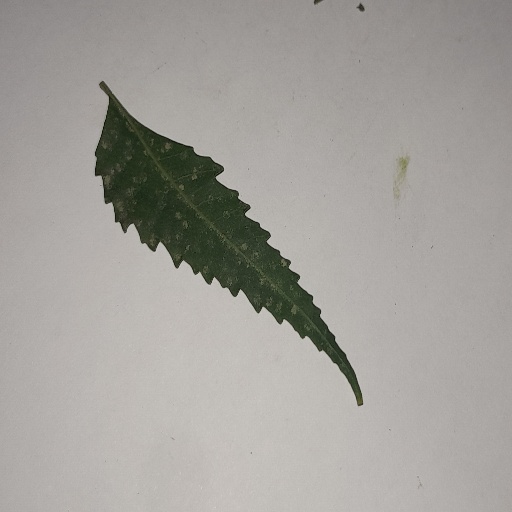
Species: Neem
Leaf condition: Powdery Mildew